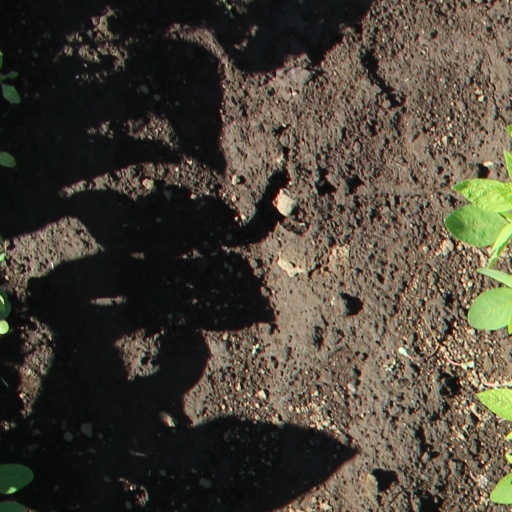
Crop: soybean